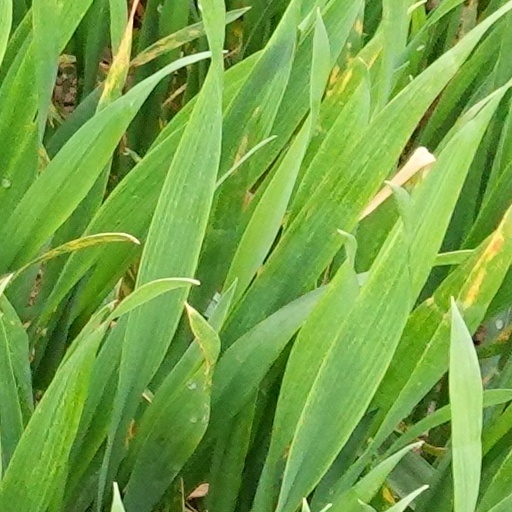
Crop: wheat